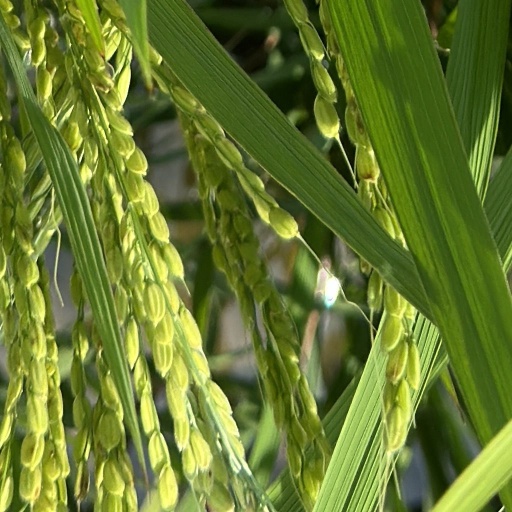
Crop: rice